Henri Malosse

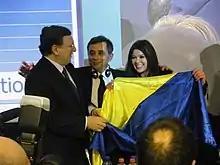
Henri Malosse, former EESC President with Ruslana Lyzhychko and José Manuel Barroso, European Commission President, at the 01/2014 EESC Plenary in Brussels.

Henri Malosse was born in Montpellier in a family of professors from Corsica. He graduated from the Sciences Po in 1976.